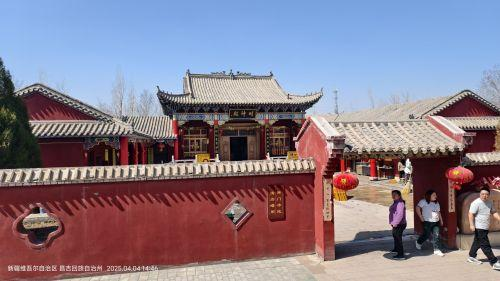
地标名称：大佛寺
所在城市：昌吉回族自治州·玛纳斯县